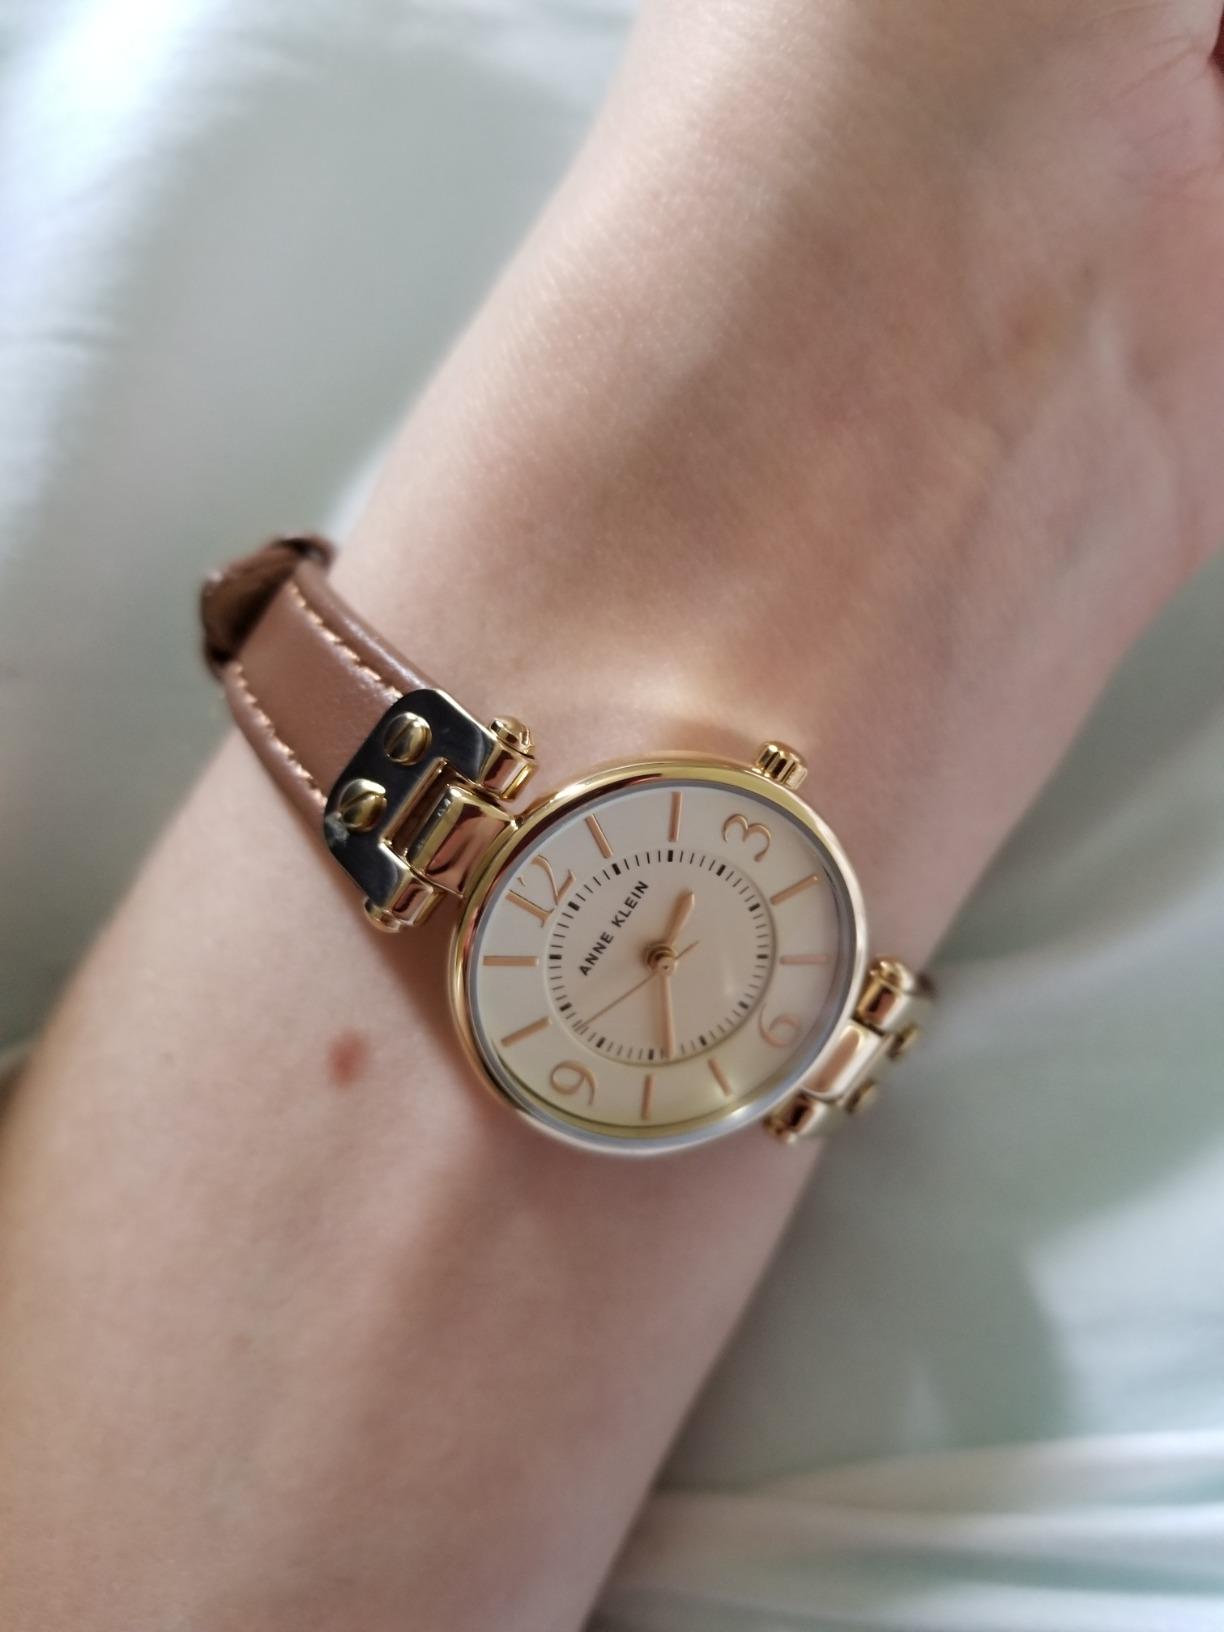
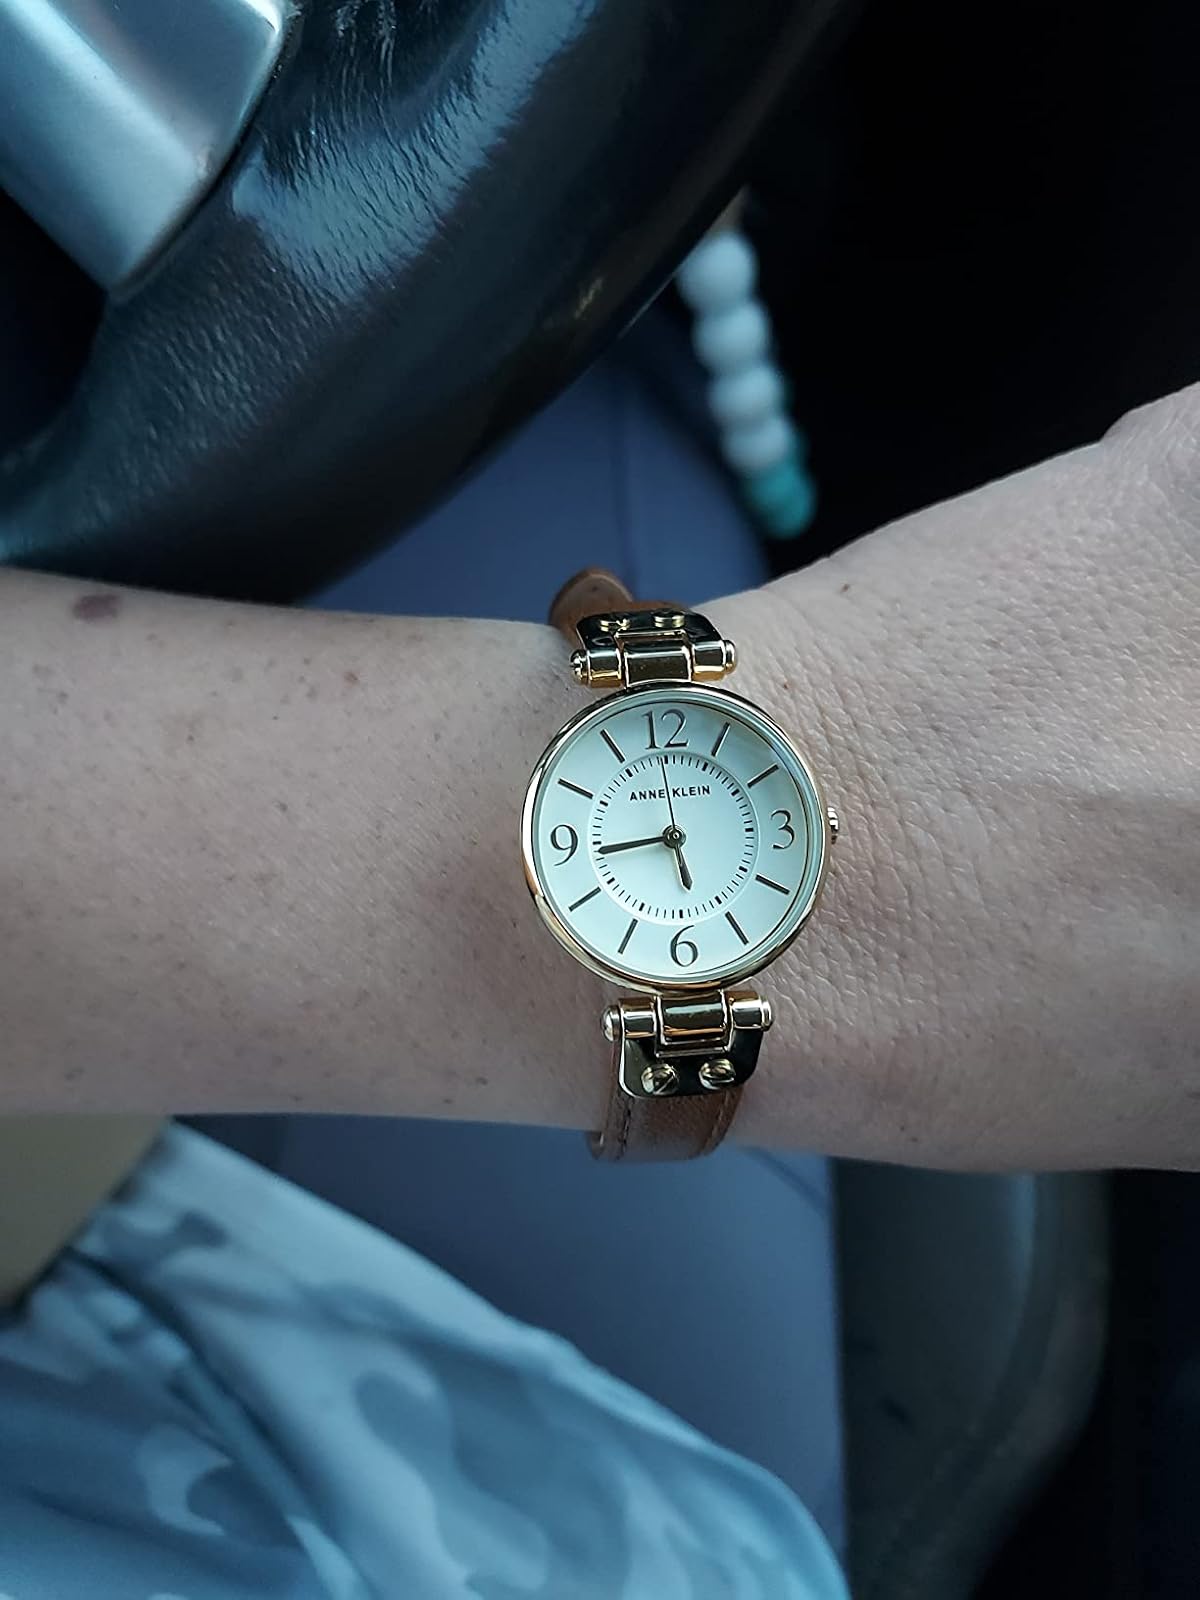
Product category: accessories_watch
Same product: yes